Linda Darnell

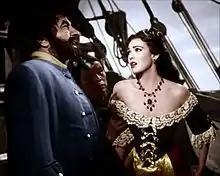
Darnell and Robert Newton in "Blackbeard the Pirate"

The search for the actress to portray Amber, a beauty who uses men to make her fortune in 17th century England, was modeled on the extensive process that led to the casting of Vivien Leigh as Scarlett O'Hara for "Gone with the Wind". Production demanded a lot from Darnell. She was again put on a diet and was assigned to a voice coach to learn how to speak with an English accent. In addition, she spent hours in fittings for costume changes. Darnell was certain that "Forever Amber" would be her ticket to stardom, and she told reporters: